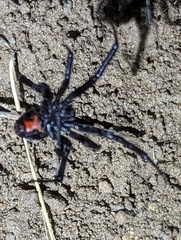
Species: Lactrodectus_hesperus